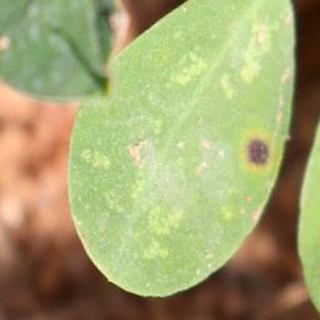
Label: groundnut_early_leaf_spot